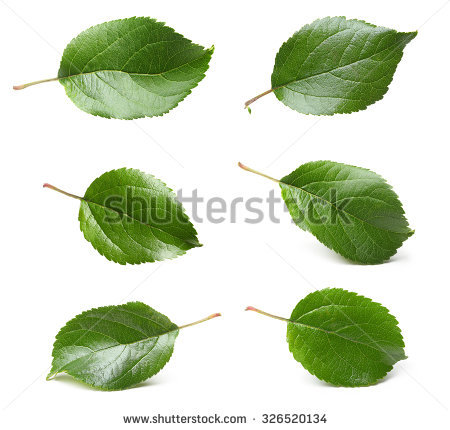
Labels: Apple leaf, Apple leaf, Apple leaf, Apple leaf, Apple leaf